Ashtabula River railroad disaster

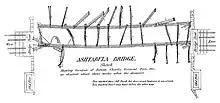
Sketch of the Ashtabula Bridge wreckage

On January 1, 1877, the Ohio General Assembly adopted a joint resolution appointing a committee to investigate the causes of the Ashtabula River bridge collapse, and to make recommendations to the legislature. The committee consisted of five members of the Ohio House of Representatives and three members of the Ohio Senate. Senator A.M. Burns chaired the committee. The joint committee hired three civil engineers (Benjamin F. Bowen, John Graham, and Thomas H. Johnson) to examine the wreckage and report to the committee regarding the bridge's design and performance. The committee also received written reports from civil engineers Albert S. Howland and W.S. Williams, and took personal testimony from civil engineer M.J. Becker and from railroad officials and employees Amasa Stone, Charles Collins, Albert Congdon, A.L. Rogers, and Gustavus Folsom (engineer of the "Columbia"). Technical advice was provided by civil engineers D.W. Caldwell and J.E. Wright. The coroner's jury granted the joint committee full access to all of its testimony and reports as well. In appendices to its report, the joint committee printed in full the coroner's jury testimony of civil engineers A. Gottlieb, John D. Crehore, and Joseph Tomlinson.